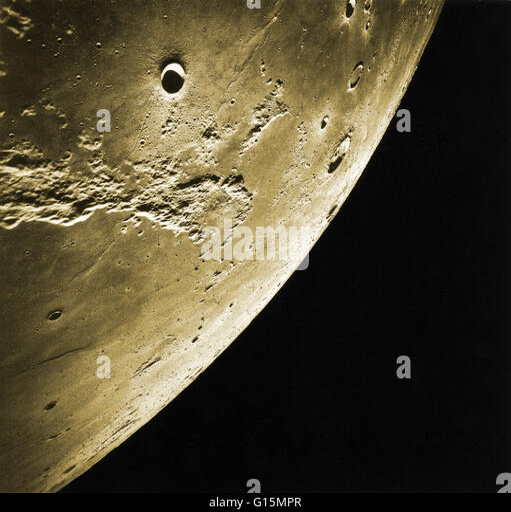
the moon as photographed by astronaut of the mission